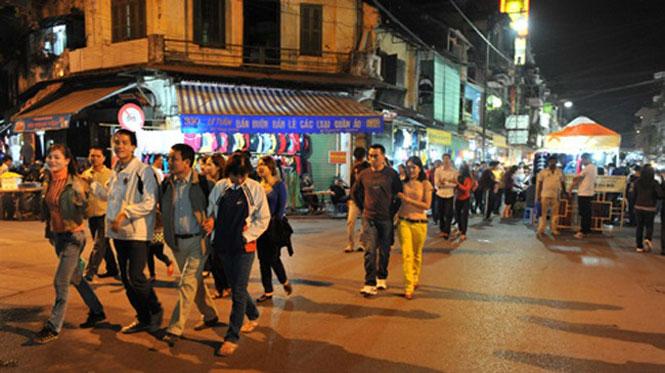
có nhiều người đang đi bộ ở trên con đường